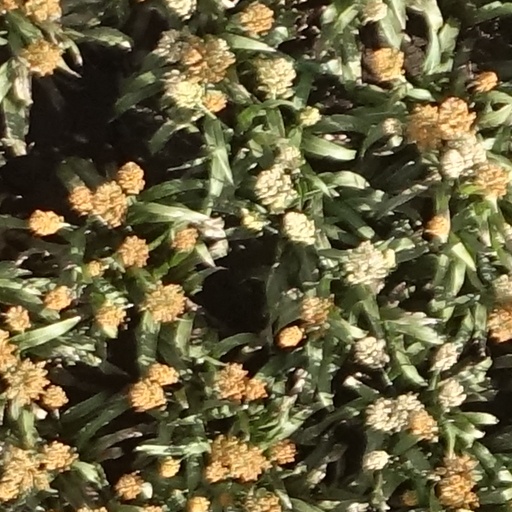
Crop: sorghum